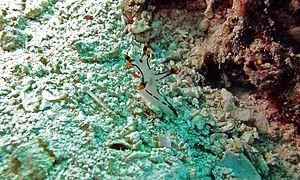
Thecacera picta une espèce de nudibranche de la famille des Polyceridae.